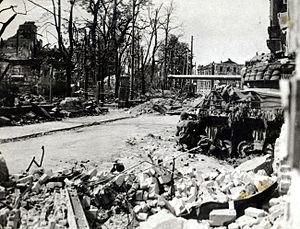
La bataille de Nuremberg est un épisode de la campagne d'Allemagne de 1945 pendant la Seconde Guerre mondiale livrée à Nuremberg, ville symbolique du Troisième Reich, du 16 au 20 avril 1945. Après la fin du conflit, dans les années 1950, un lent processus de reconstruction débutera, achevé en grande partie en 1966.